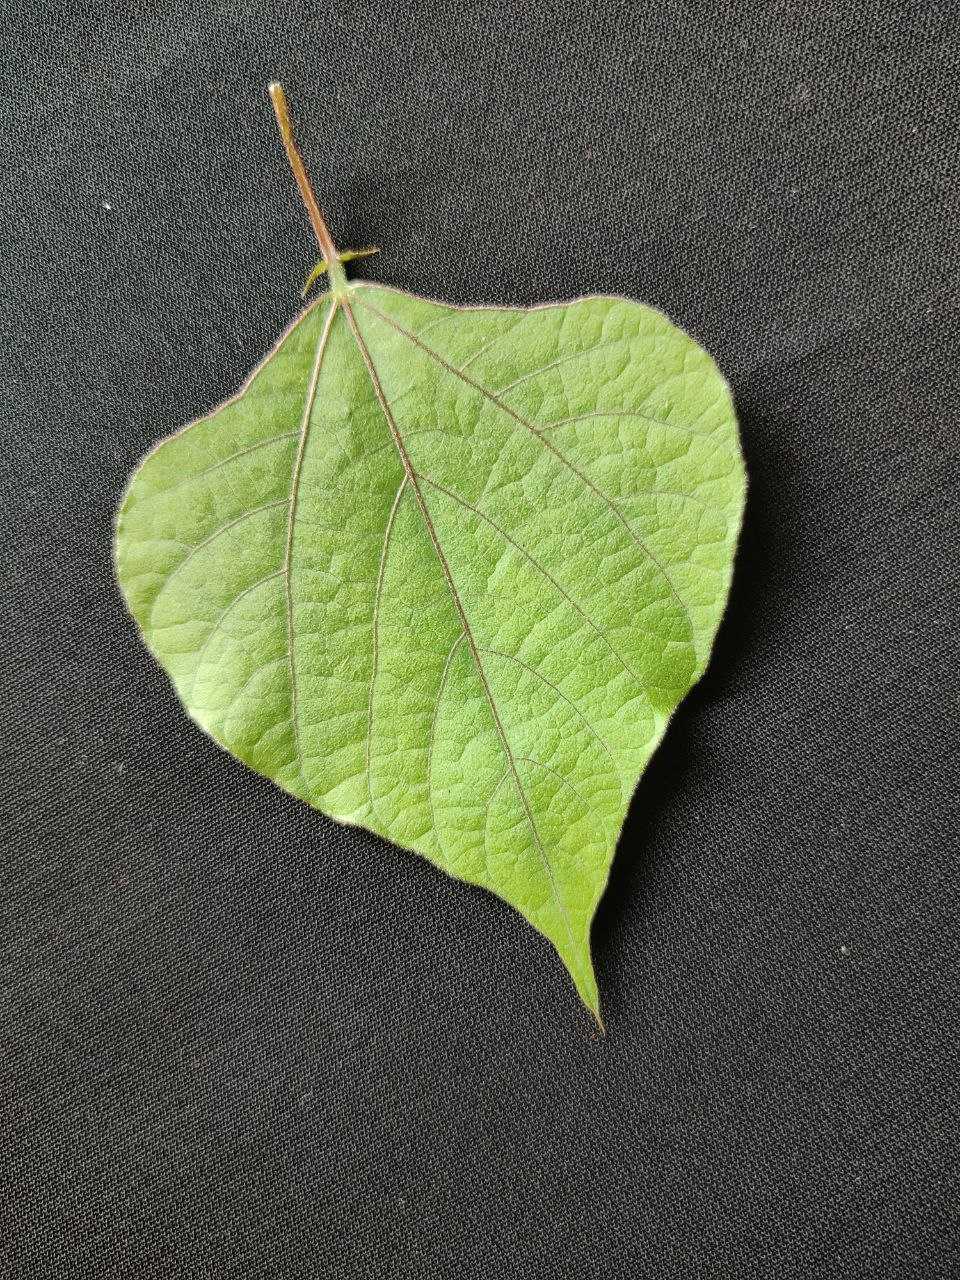
Crop: bean
Leaf condition: Fresh Leaf